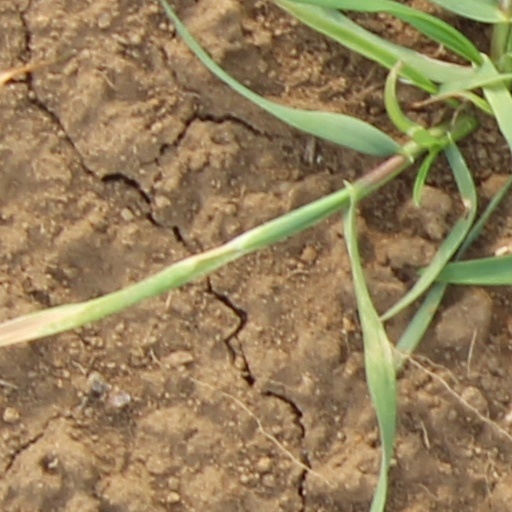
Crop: wheat